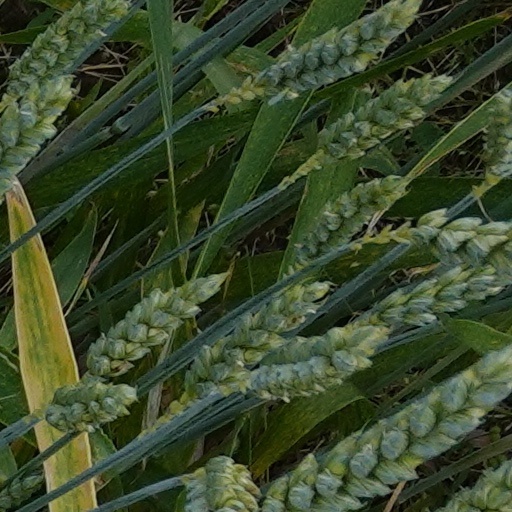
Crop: wheat